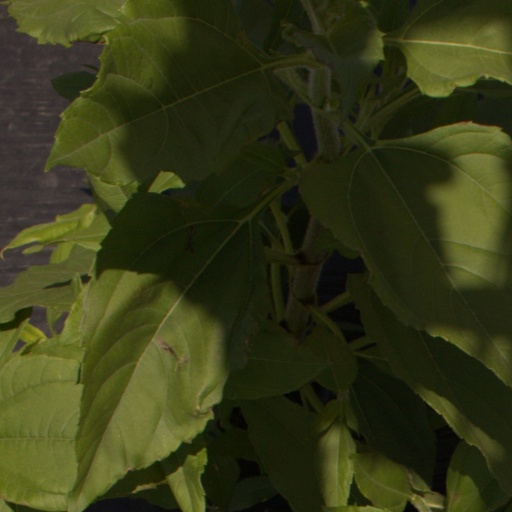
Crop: Jerusalem artichoke